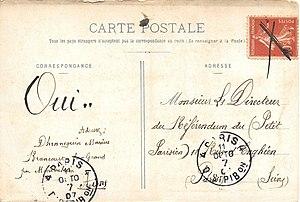
Oblitération manuelle datée de 1907
Une oblitération est une marque postale ou fiscale qui permet d'annuler la validité d'un timbre-poste ou d'un timbre fiscal, et d'indiquer également le lieu et la date de son apposition. Notons que ceci correspond à une définition contemporaine.